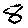
Label: 8